Lincoln Highway

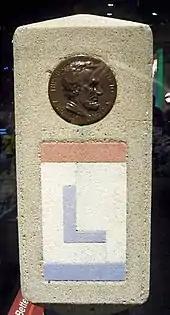

In September 1912, in a letter to a friend, Fisher wrote that "... the highways of America are built chiefly of politics, whereas the proper material is crushed rock, or concrete". The leaders of the LHA were masters of the public relations, and used publicity and propaganda as even more important materials.